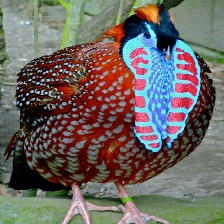
Species: CABOTS TRAGOPAN
Scientific name: TRAGOPAN CABOTI